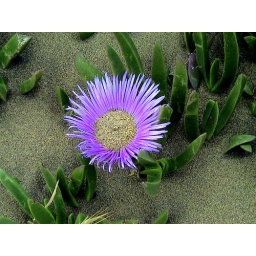
Ice plant in the sand